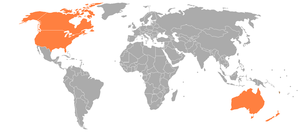
Fiji Hindi
Lande, hvor Fiji Hindi tales
Fiji Hindi er en indoarisk sprog, der er modersmål for 313.000 mennesker af indisk oprindelse i Fiji.